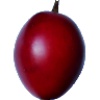
Label: Tamarillo 1